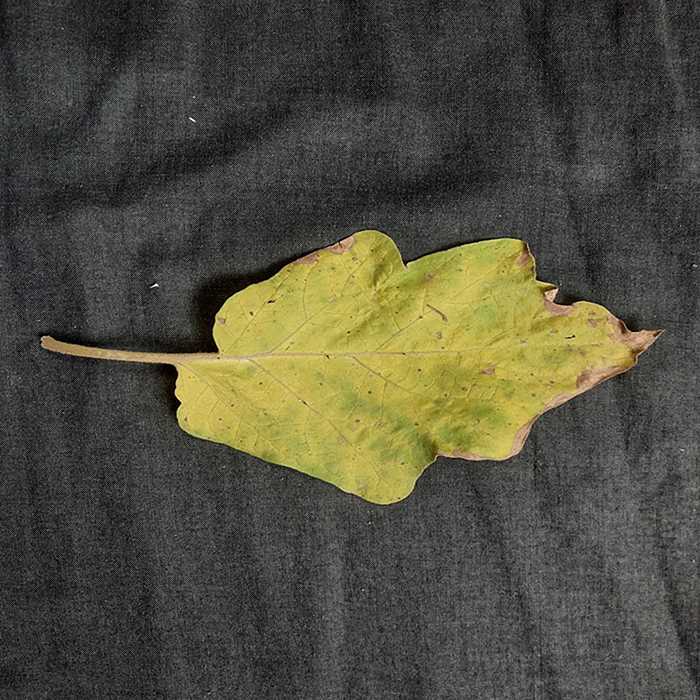
Plant: Eggplant
Label: Eggplant verticillium wilt